Answer in natural language. Which object is closer to the camera taking this photo, black leather armchair or black colour tv stand? Choose between the following options: black colour tv stand or black leather armchair
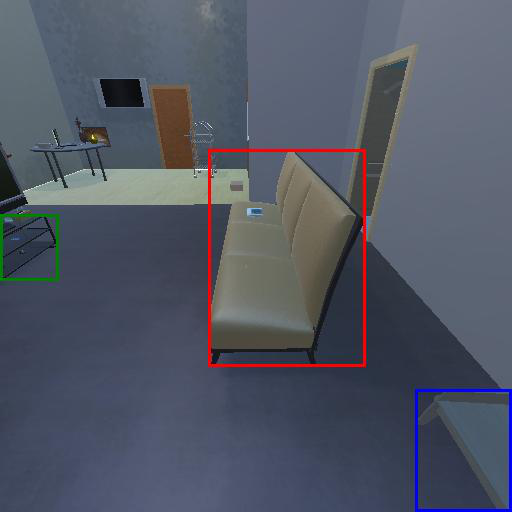
<answer>black leather armchair</answer>